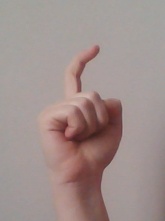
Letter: ra